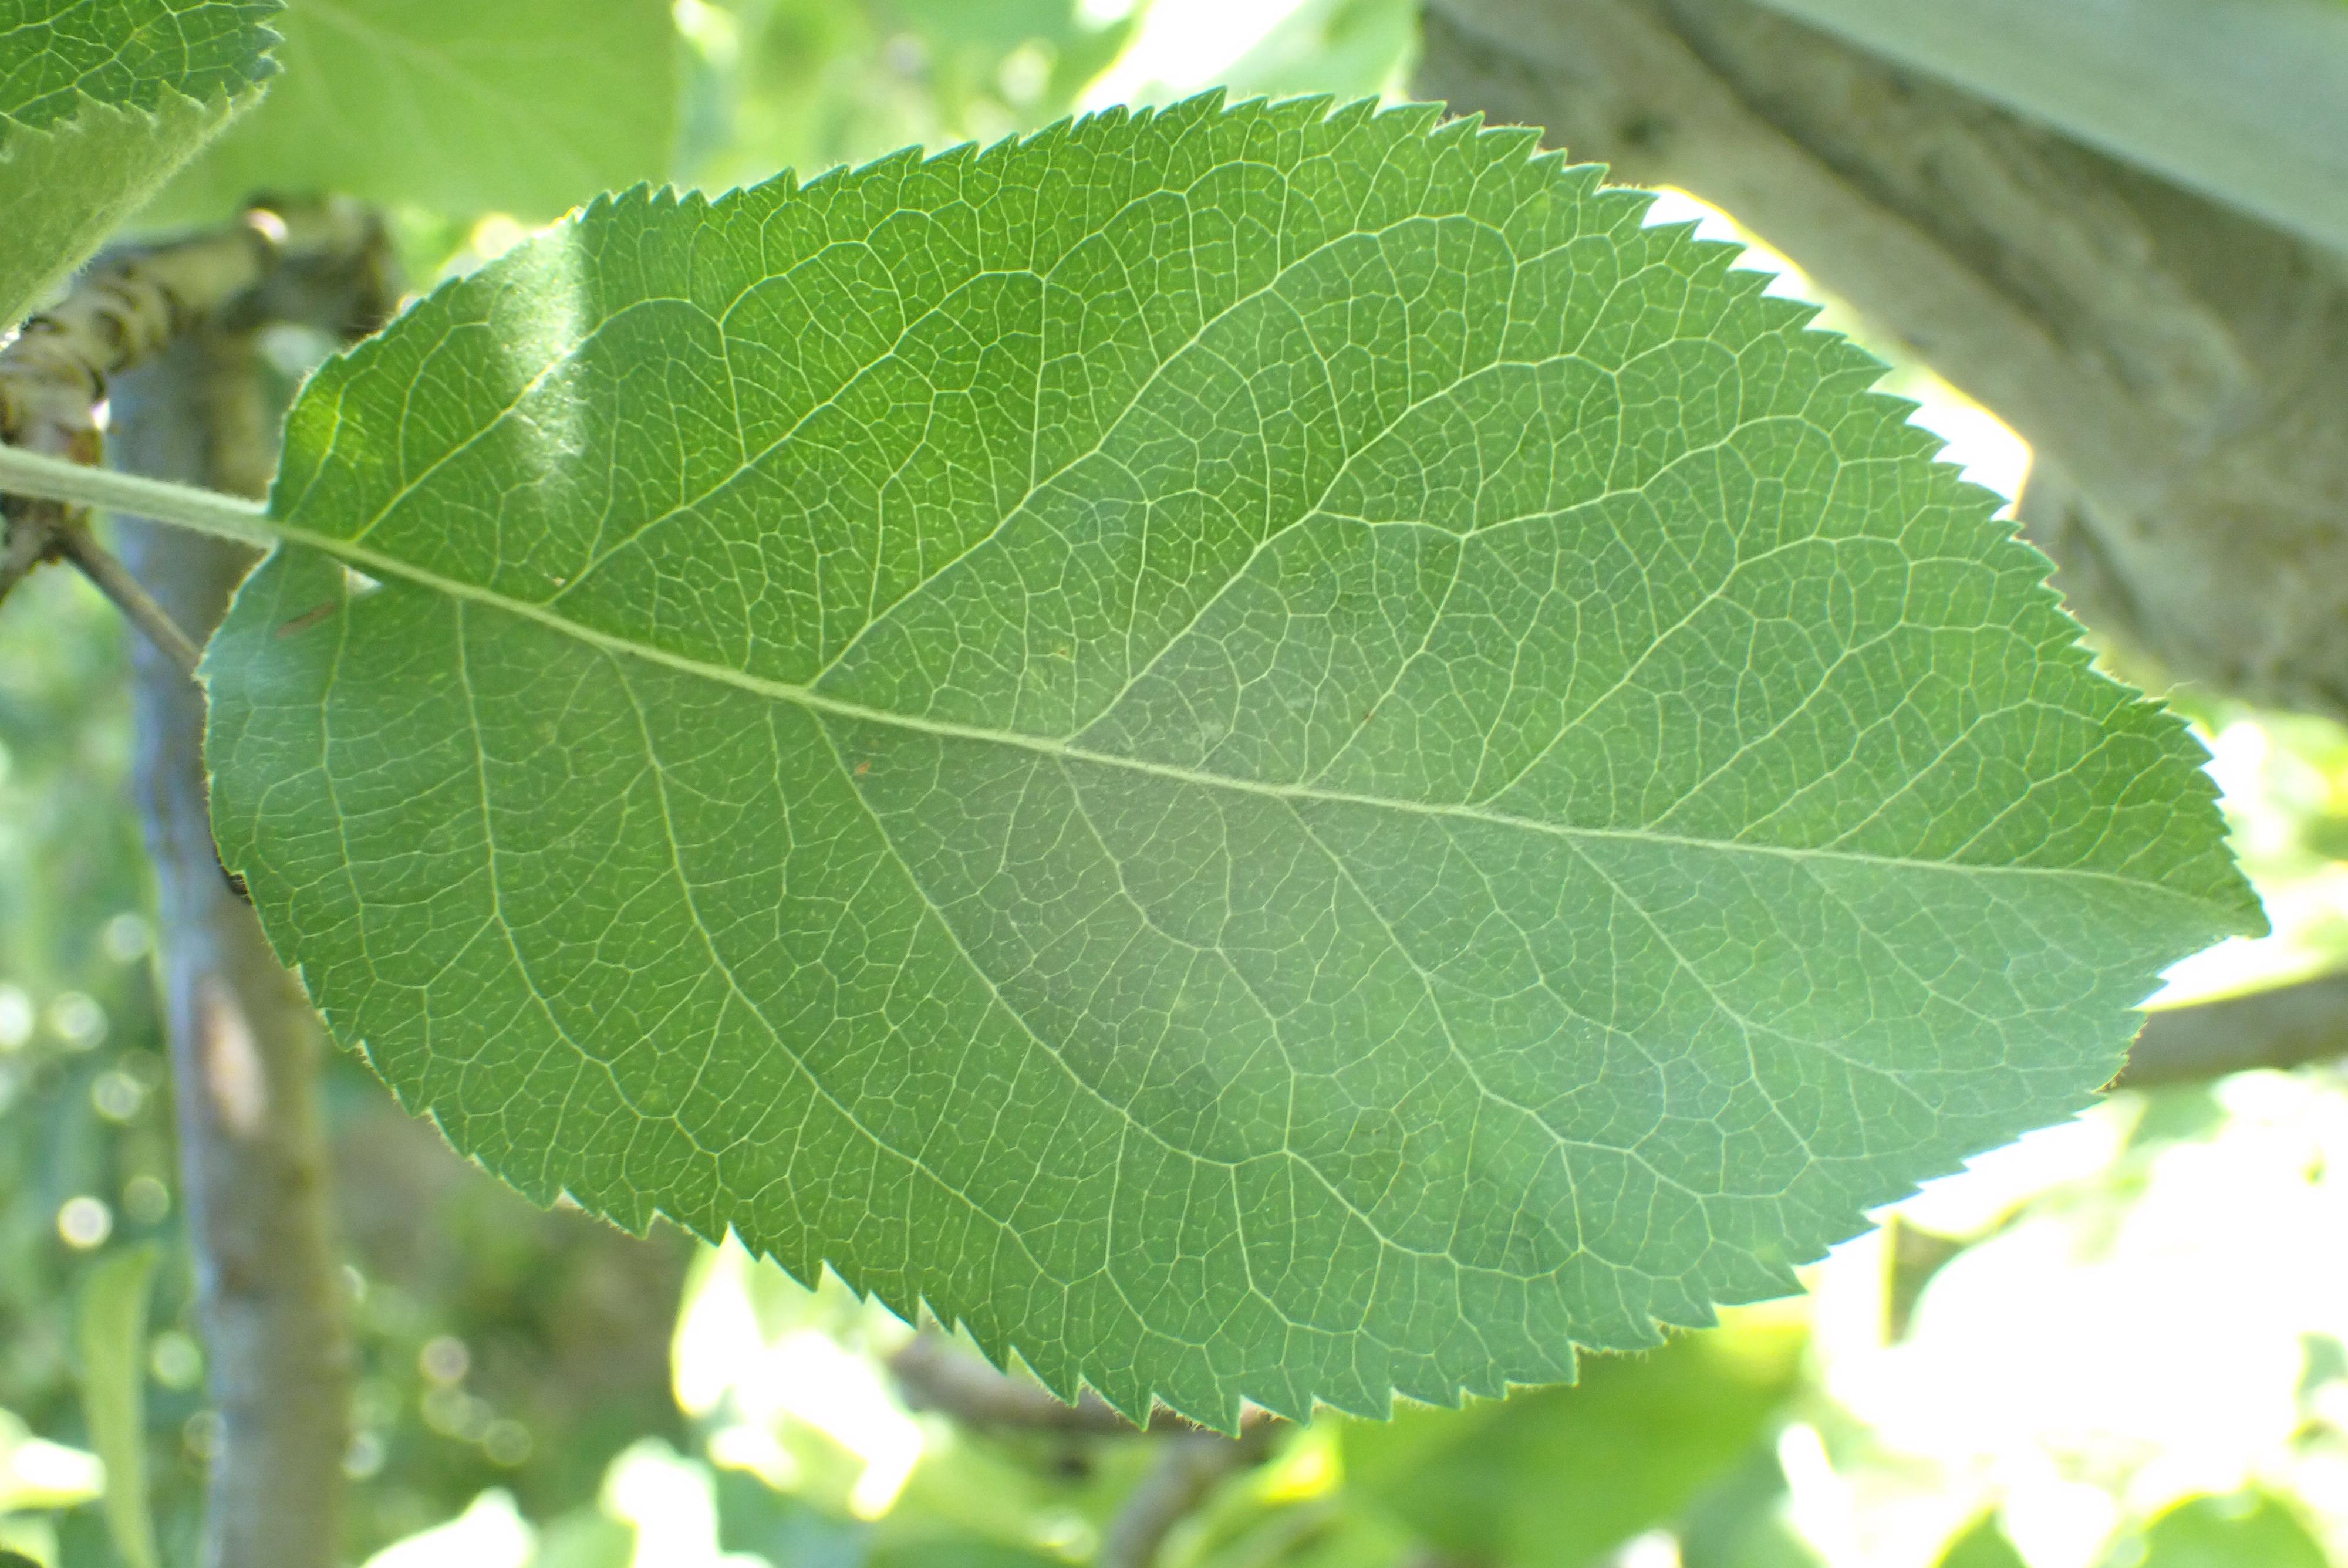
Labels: healthy